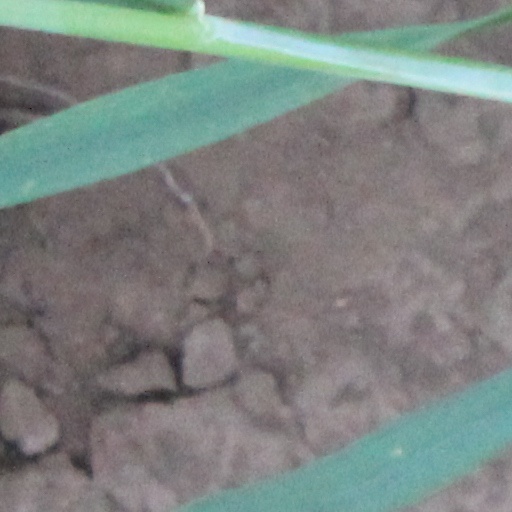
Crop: wheat